Thessaloniki

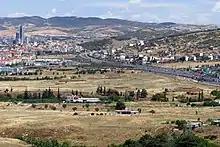
Part of the ring road (Peripheriaki Odos)

Thessaloniki is home of a number of festivals and events. The Thessaloniki International Fair is the most important event to be hosted in the city annually, by means of economic development. It was first established in 1926 and takes place every year at the "Thessaloniki International Exhibition Centre". The event attracts major political attention and it is customary for the Prime Minister of Greece to outline his administration's policies for the next year during the event. Over 250,000 visitors attended the exposition in 2010. The new Art Thessaloniki, is starting first time 29.10. – 1 November 2015 as an international contemporary art fair.